Railways Africa

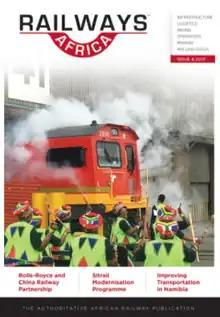
2017 issue 6

Railways Africa is a publication covering railways in Africa. It is published 6 times per year in print and weekly online.